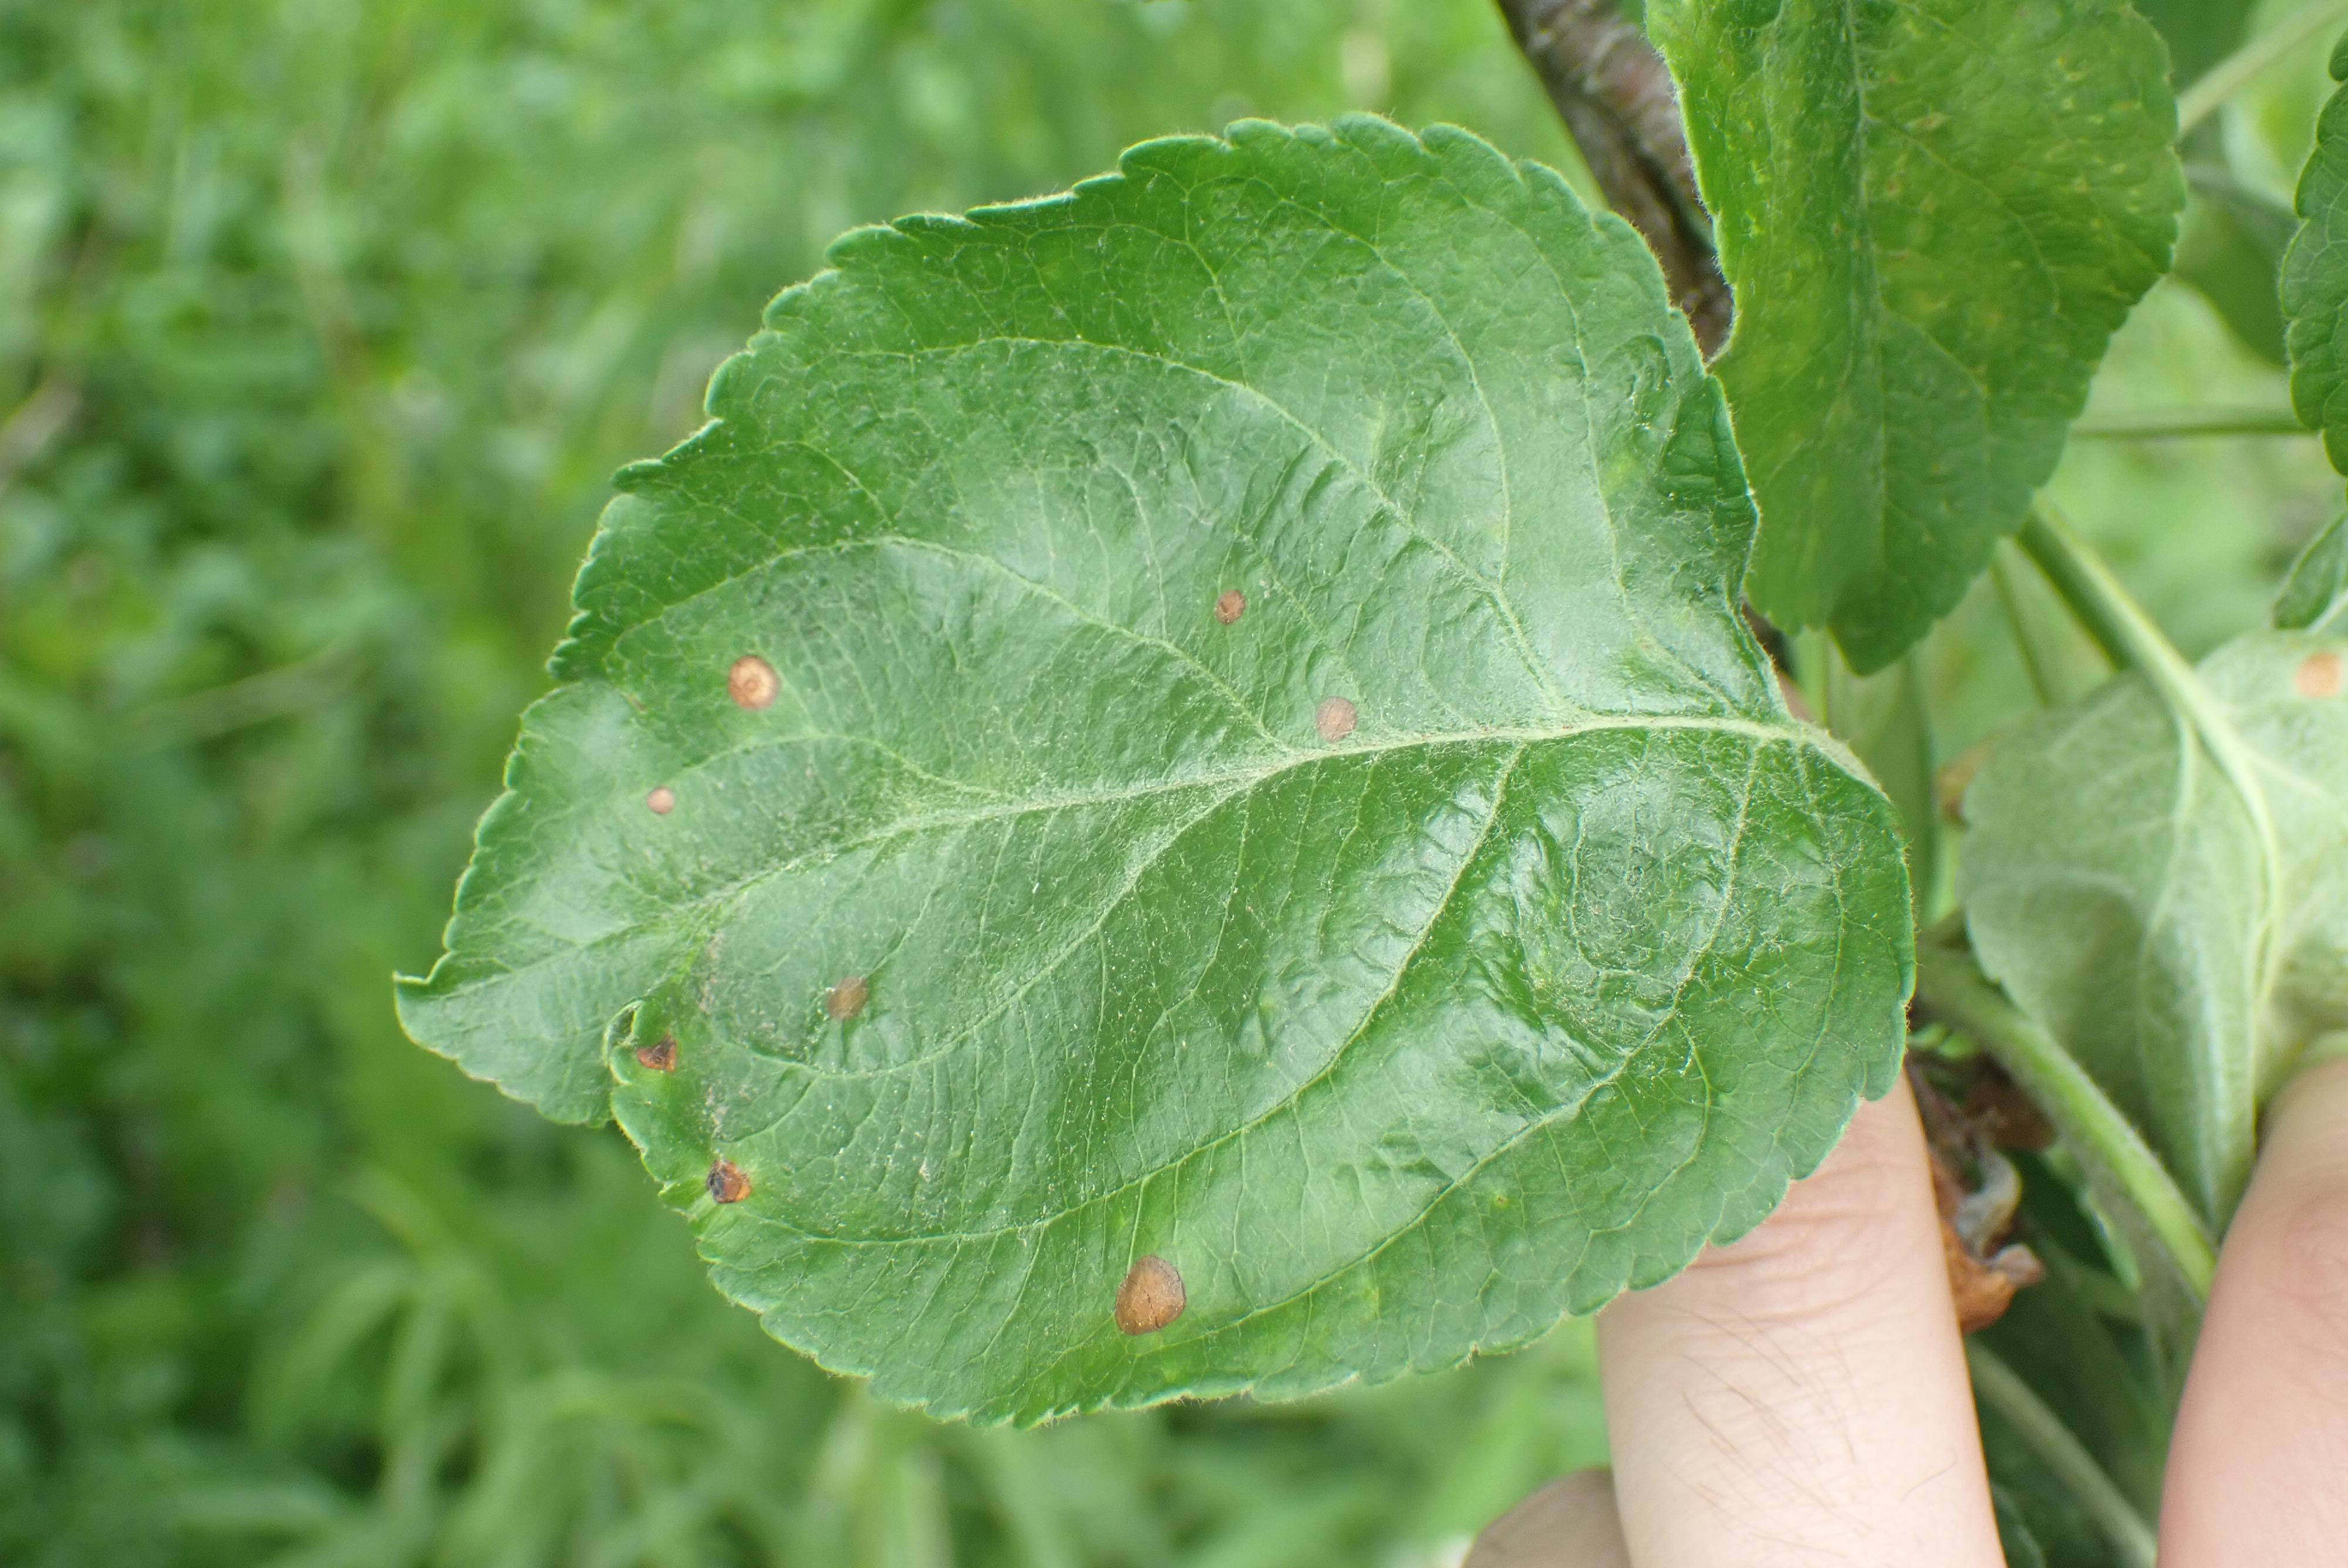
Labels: frog_eye_leaf_spot